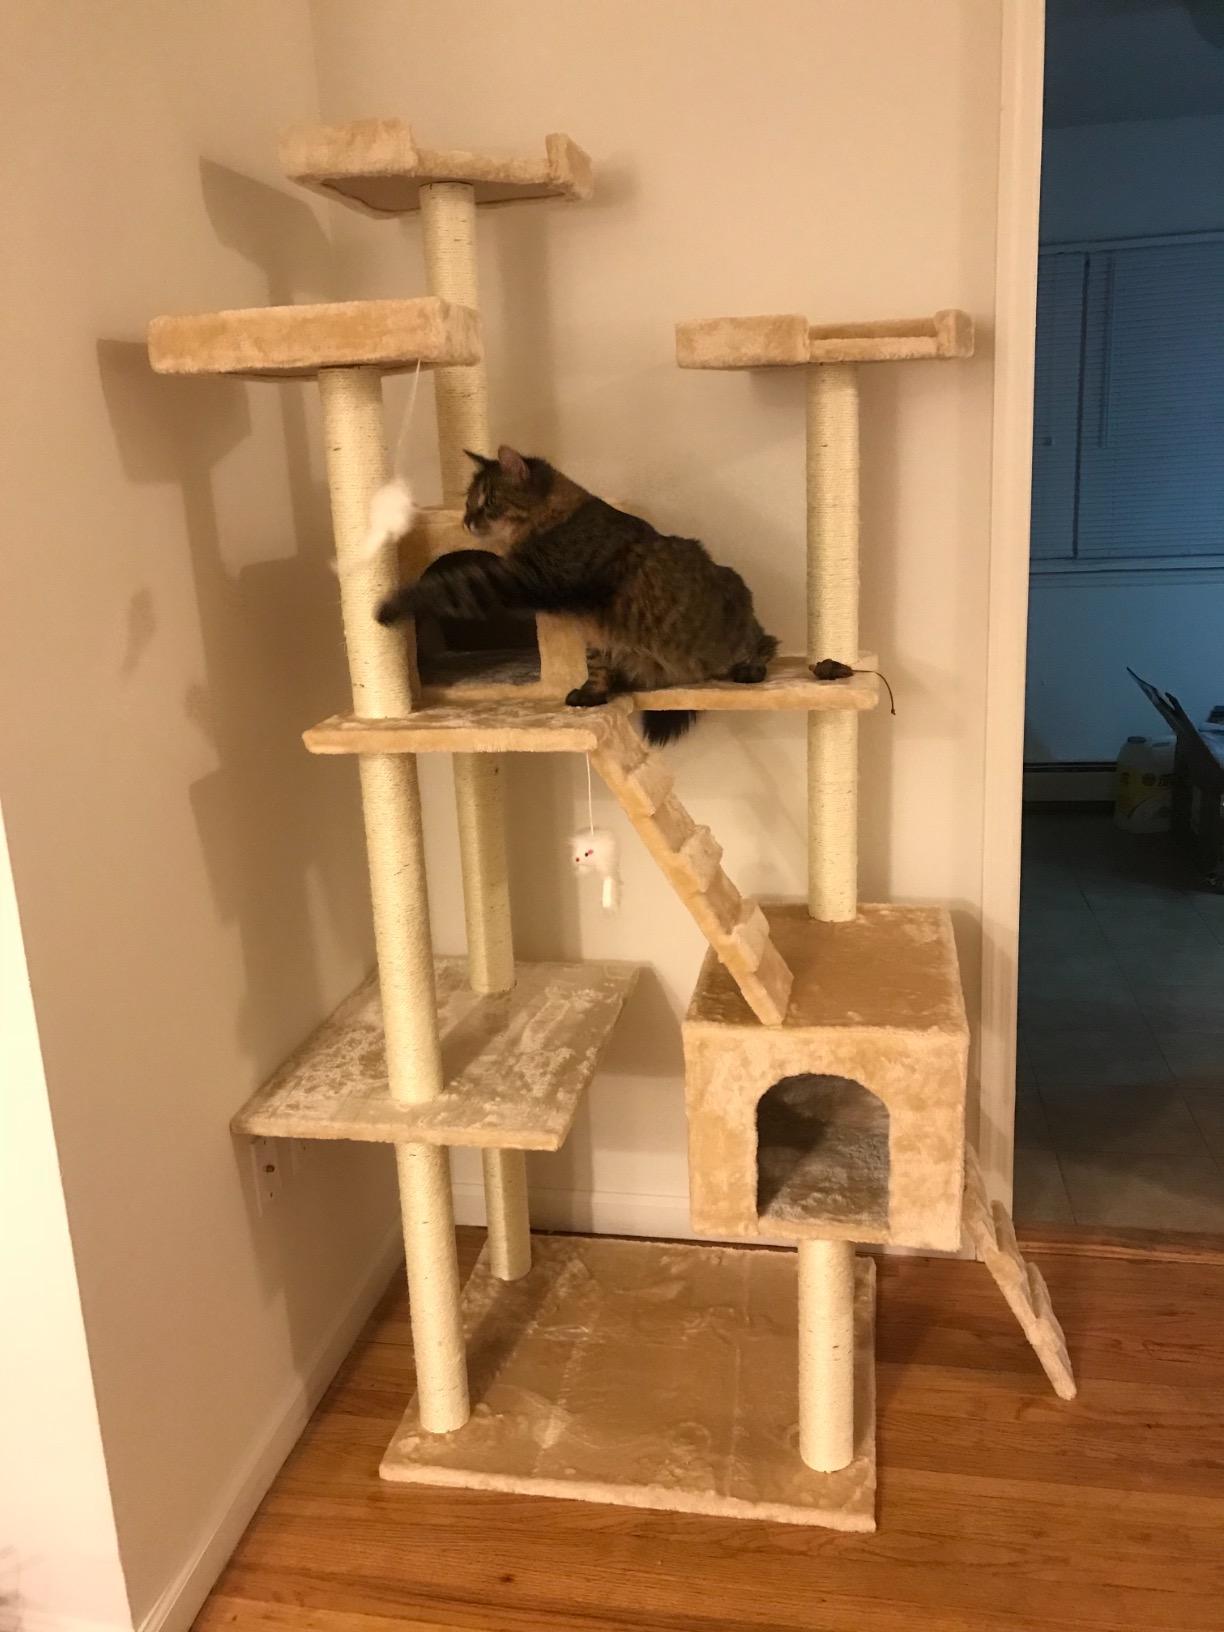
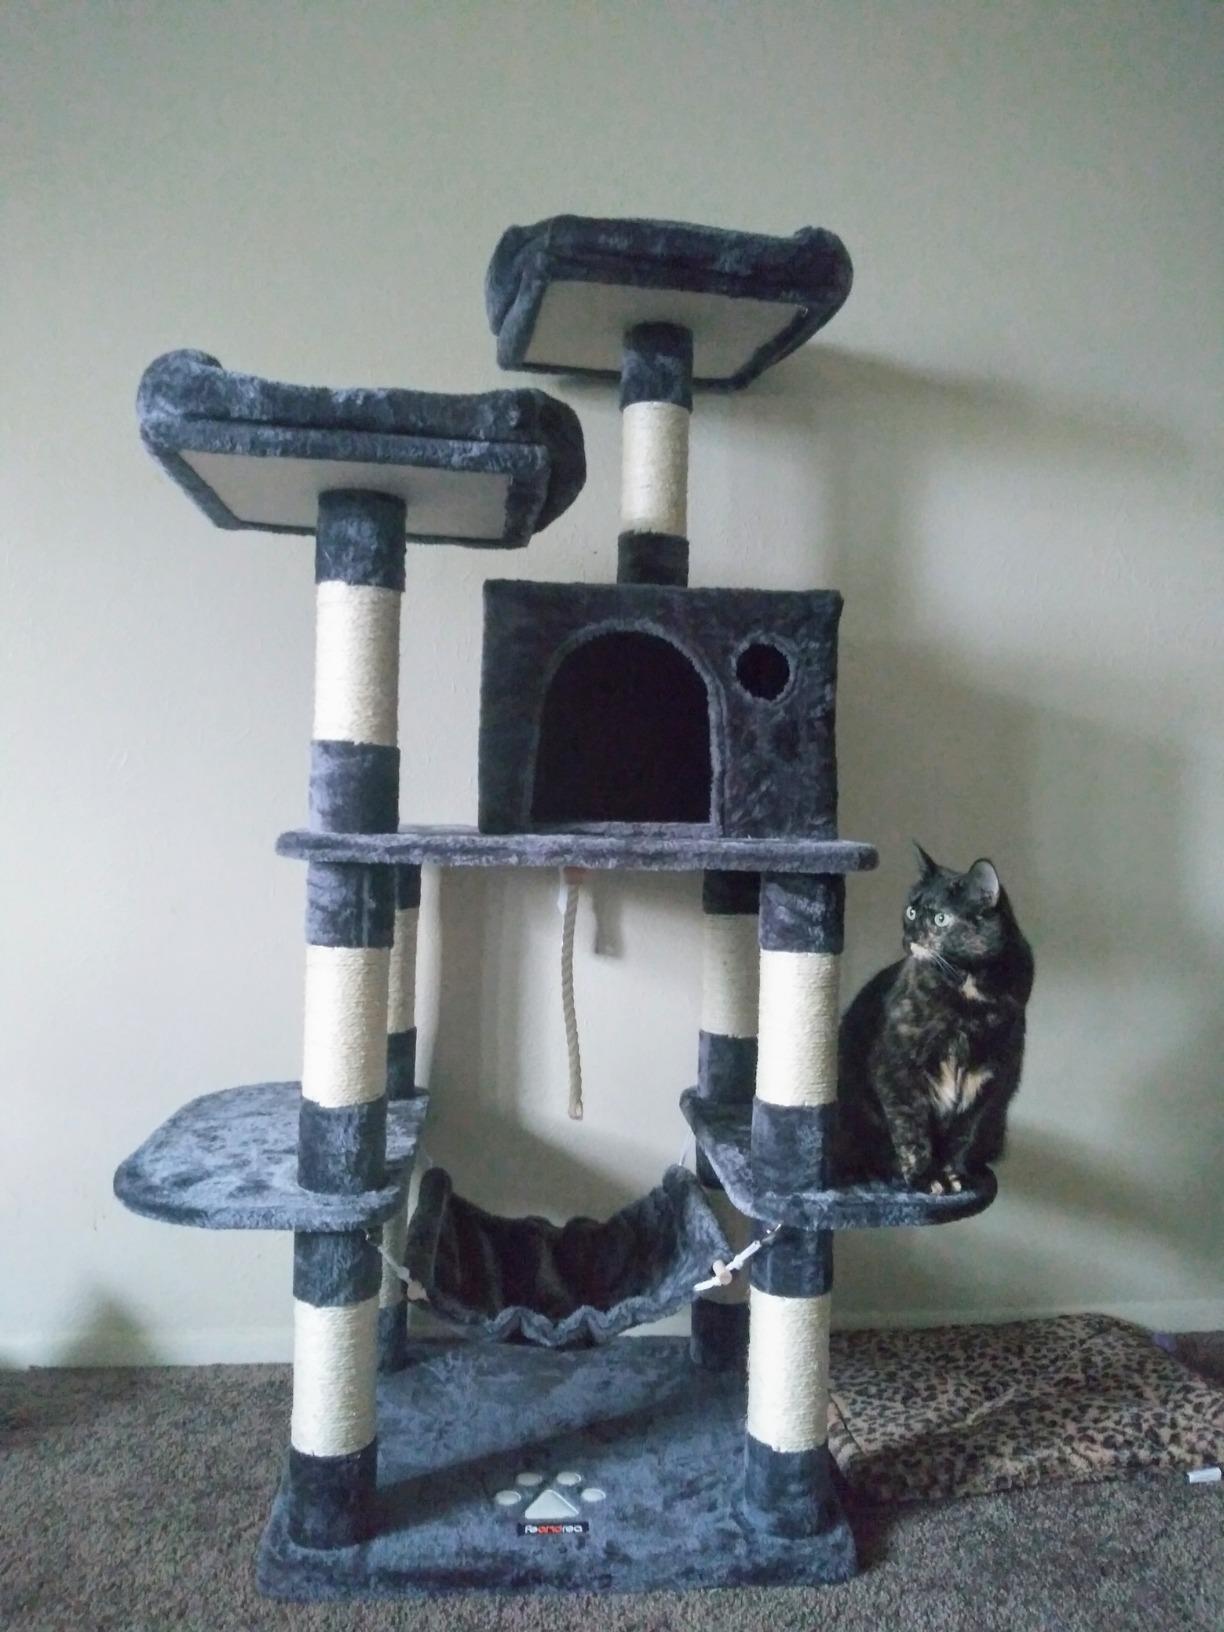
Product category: items_cat tree
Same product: no